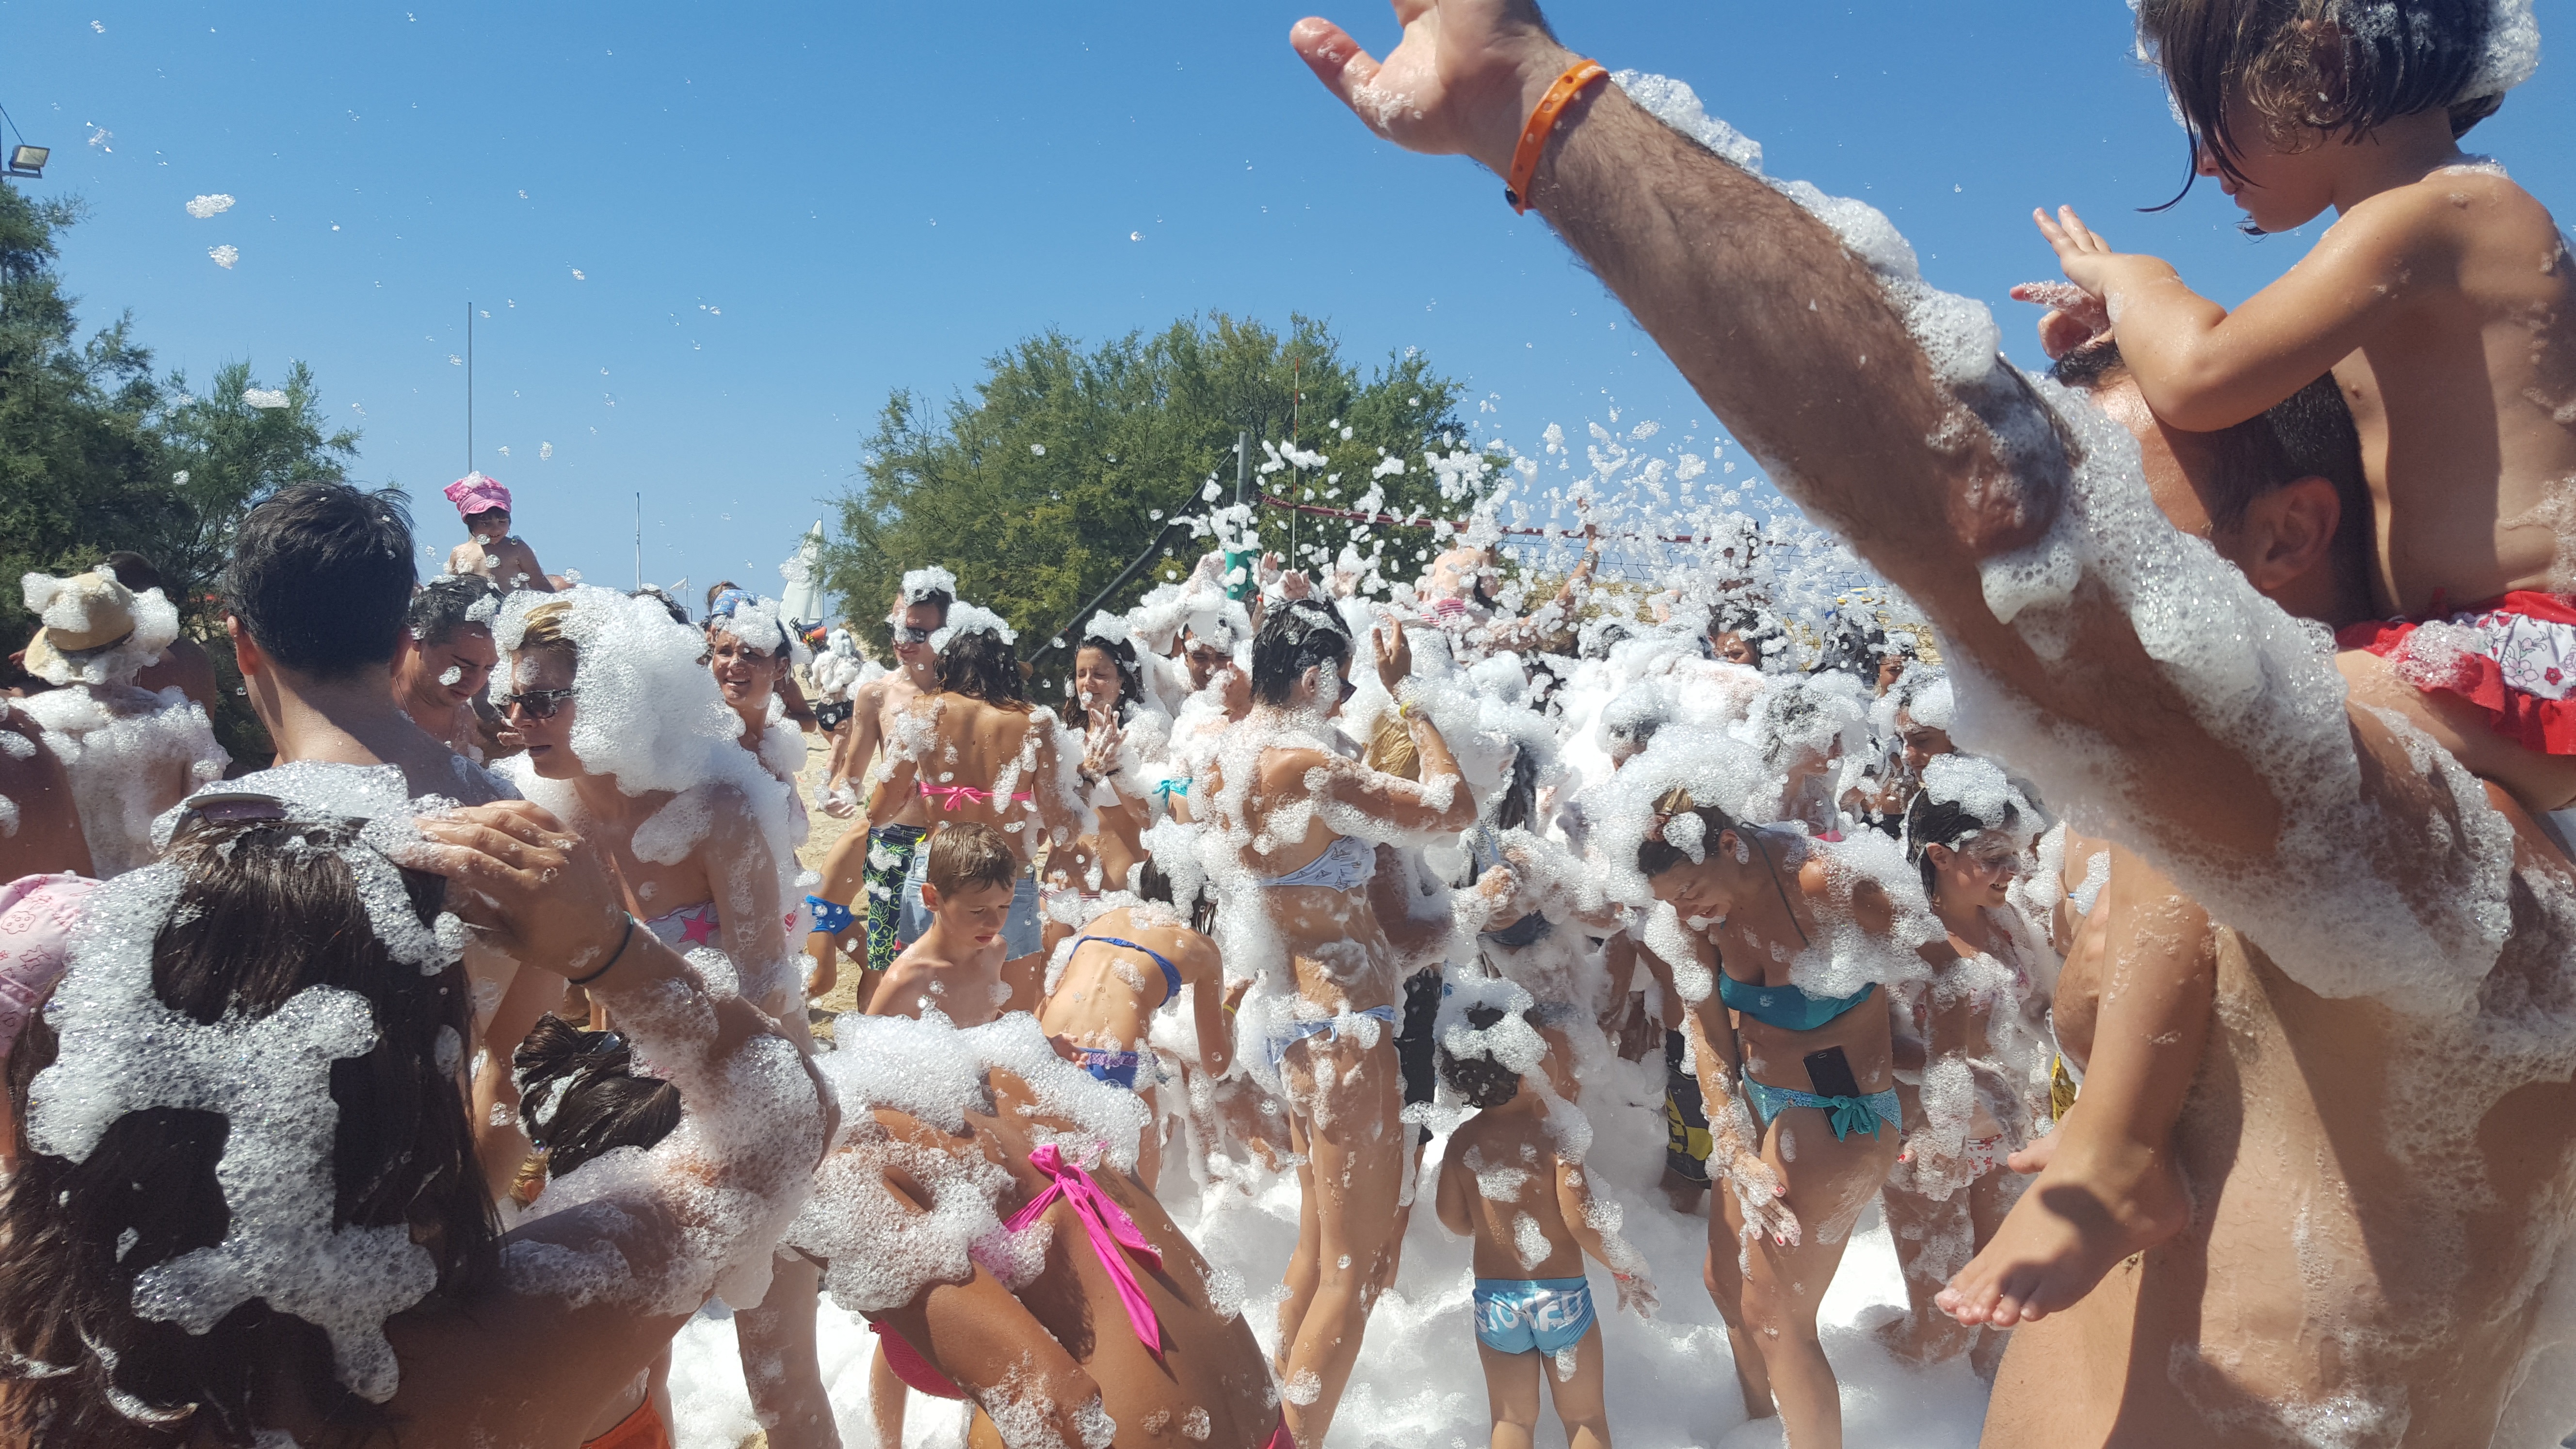
people, crowd, foam, festival, sports, party, sardinia, spring break